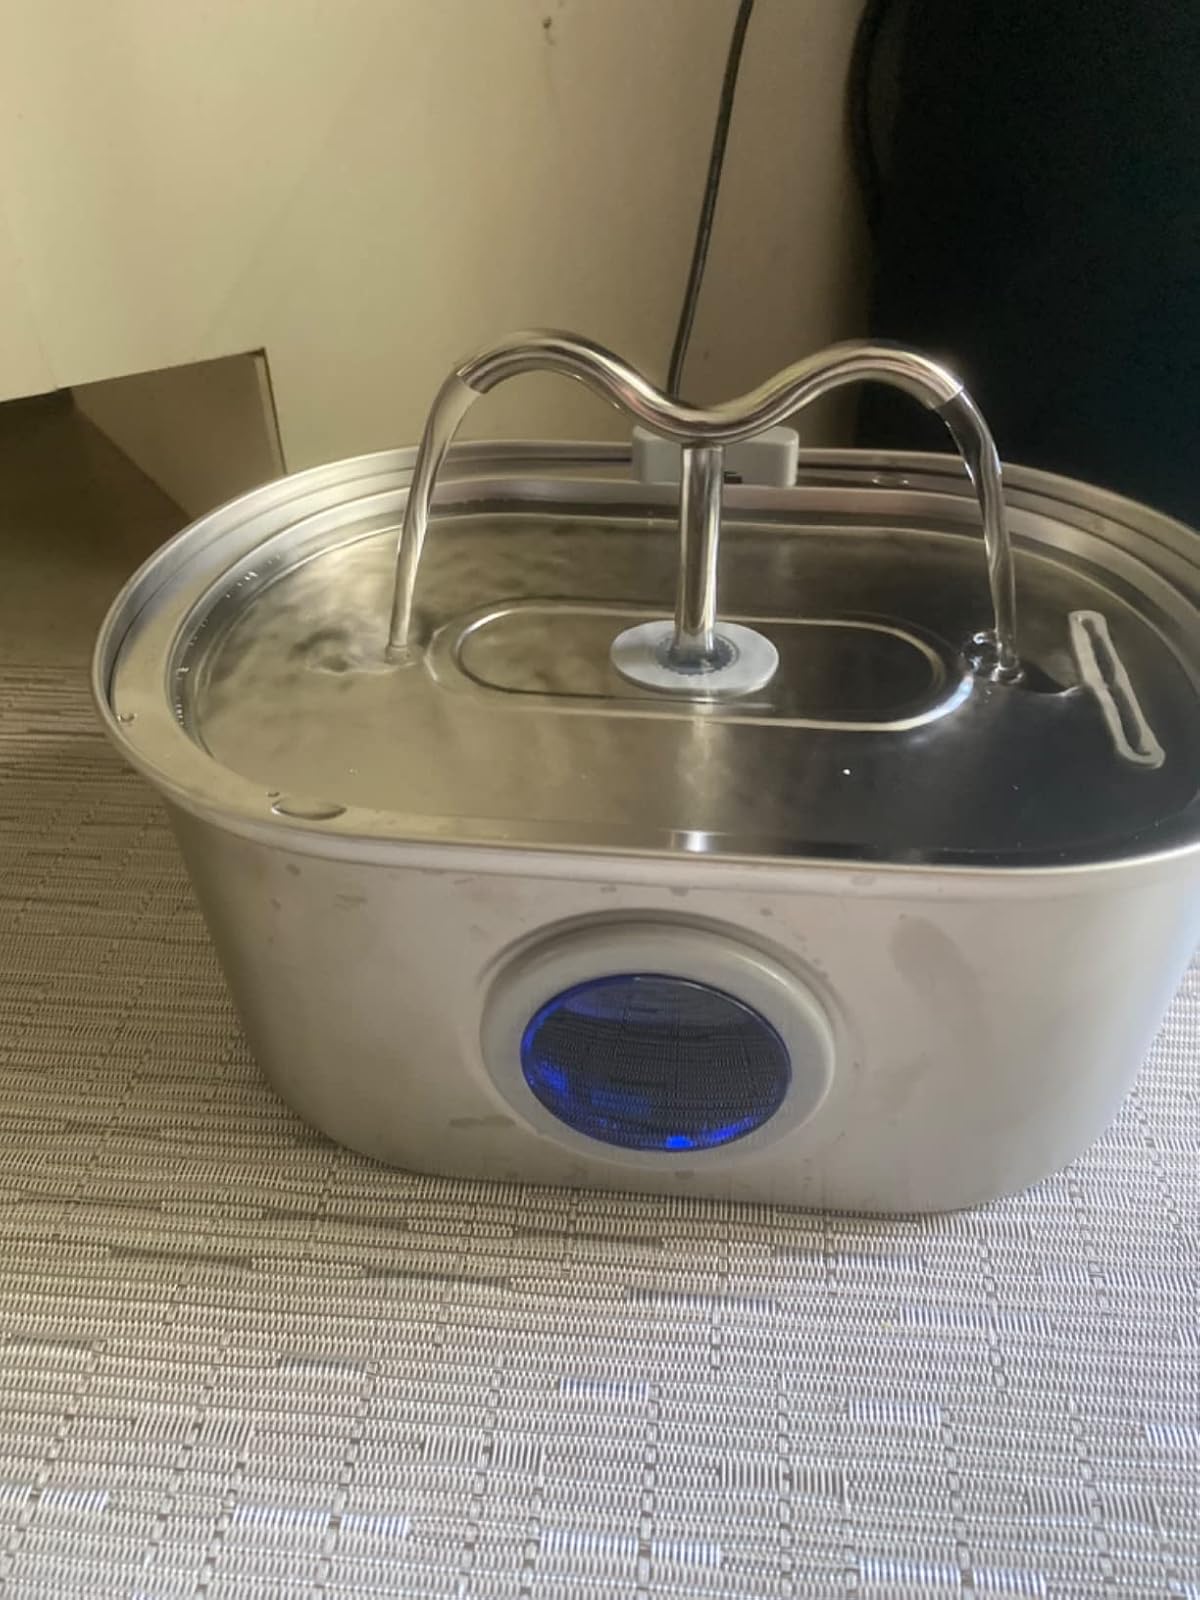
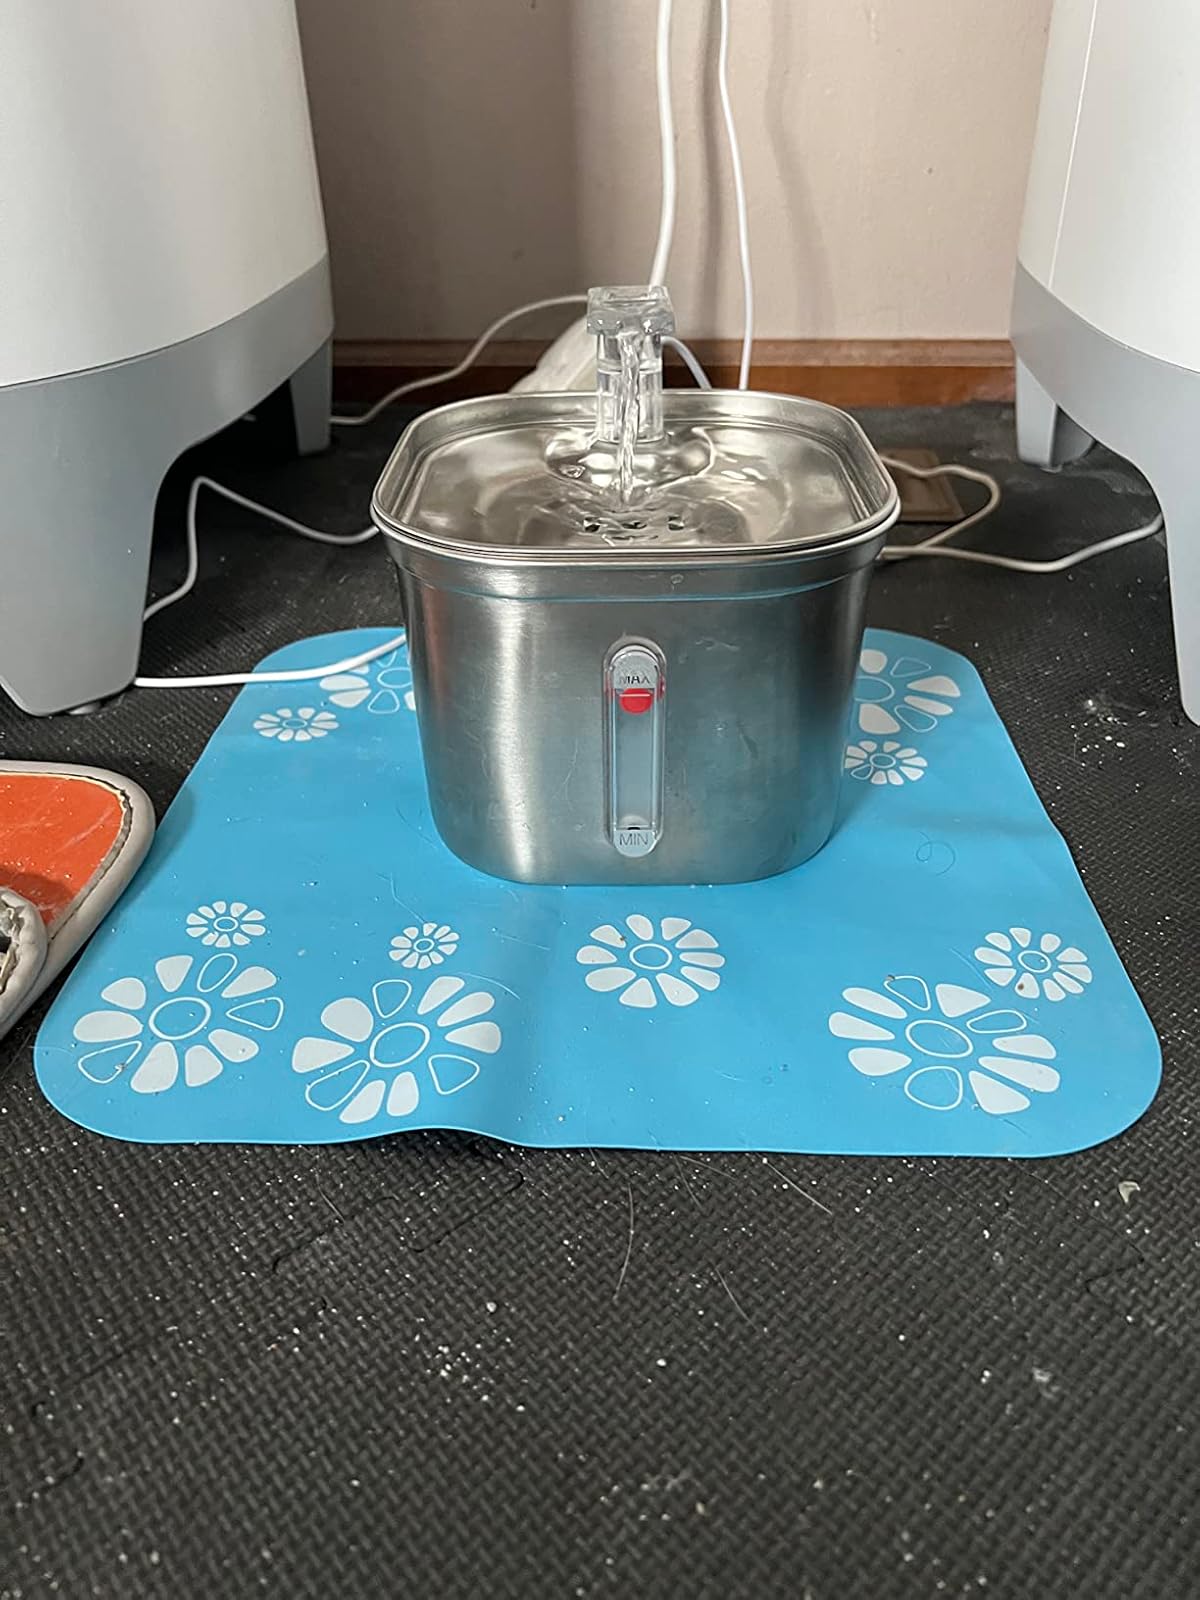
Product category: items_bowl
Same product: no